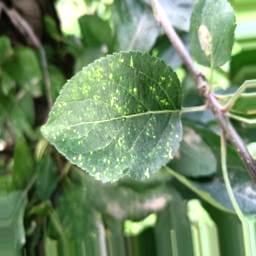
Label: Apple_Mosaic